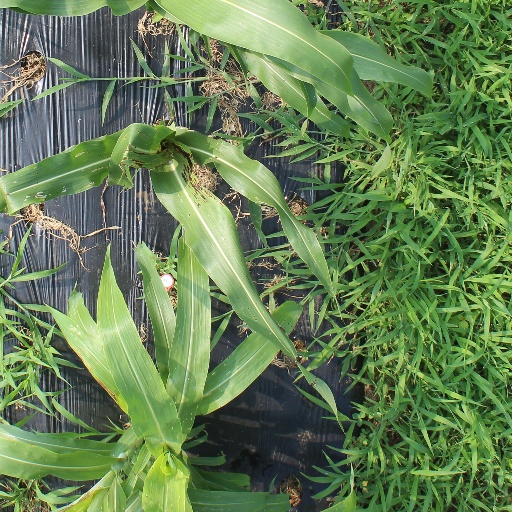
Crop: sorghum